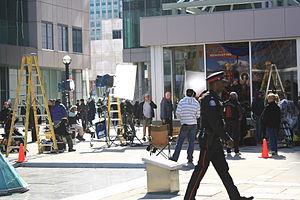
Saw 3D : Chapitre final ou Décadence 3D : Le Dernier Chapitre au Québec est un film d'horreur américano-canadien en 3D réalisé par Kevin Greutert, sorti en 2010. C'est le septième volet de la série de films Saw.